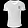
Label: T - shirt / top